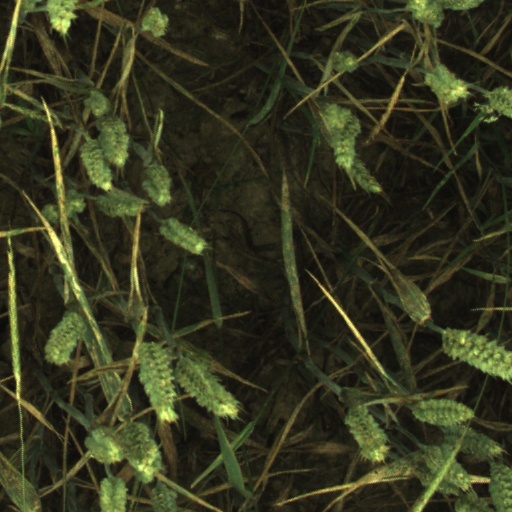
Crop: wheat